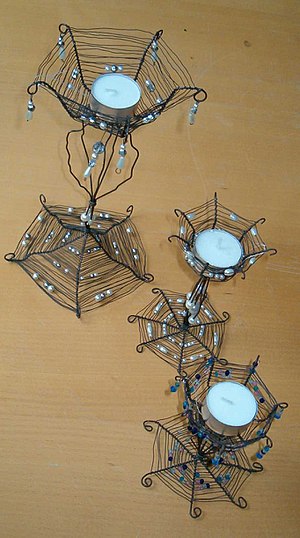
Ståltrådssløjd / Materialer til en start – og senere
Typiske luffarslöjdlysestager i stil, men med nutidige ændringer: udformet til fyrfadslys, og pyntet med perler, hvad man ikke gjorde i den oprindelige luffarslöjd.
Tre lysestager lavet som luffarslöjd, men pyntet med perler, hvad luffarne ikke gjorde.
Ståltrådssløjd er i stor udstrækning kendt under den svenske betegnelse luffarslöjd, som kan oversættes med vagabondhusflid. Når de hjemløse luffare færdedes på de svenske landeveje i tidligere århundreder, risikerede de at blive arresteret, hvis de ikke kunne eftervise, at de kunne forsørge sig selv, så både dérfor og også for at tjene en smule til dagen og vejen medbragte de et par tænger og forskellige typer ståltråd, som de brugte til at fremstille små genstande, som de kunne sælge, hvor de kom frem. Både værktøj og materialer var lette at have med sig.